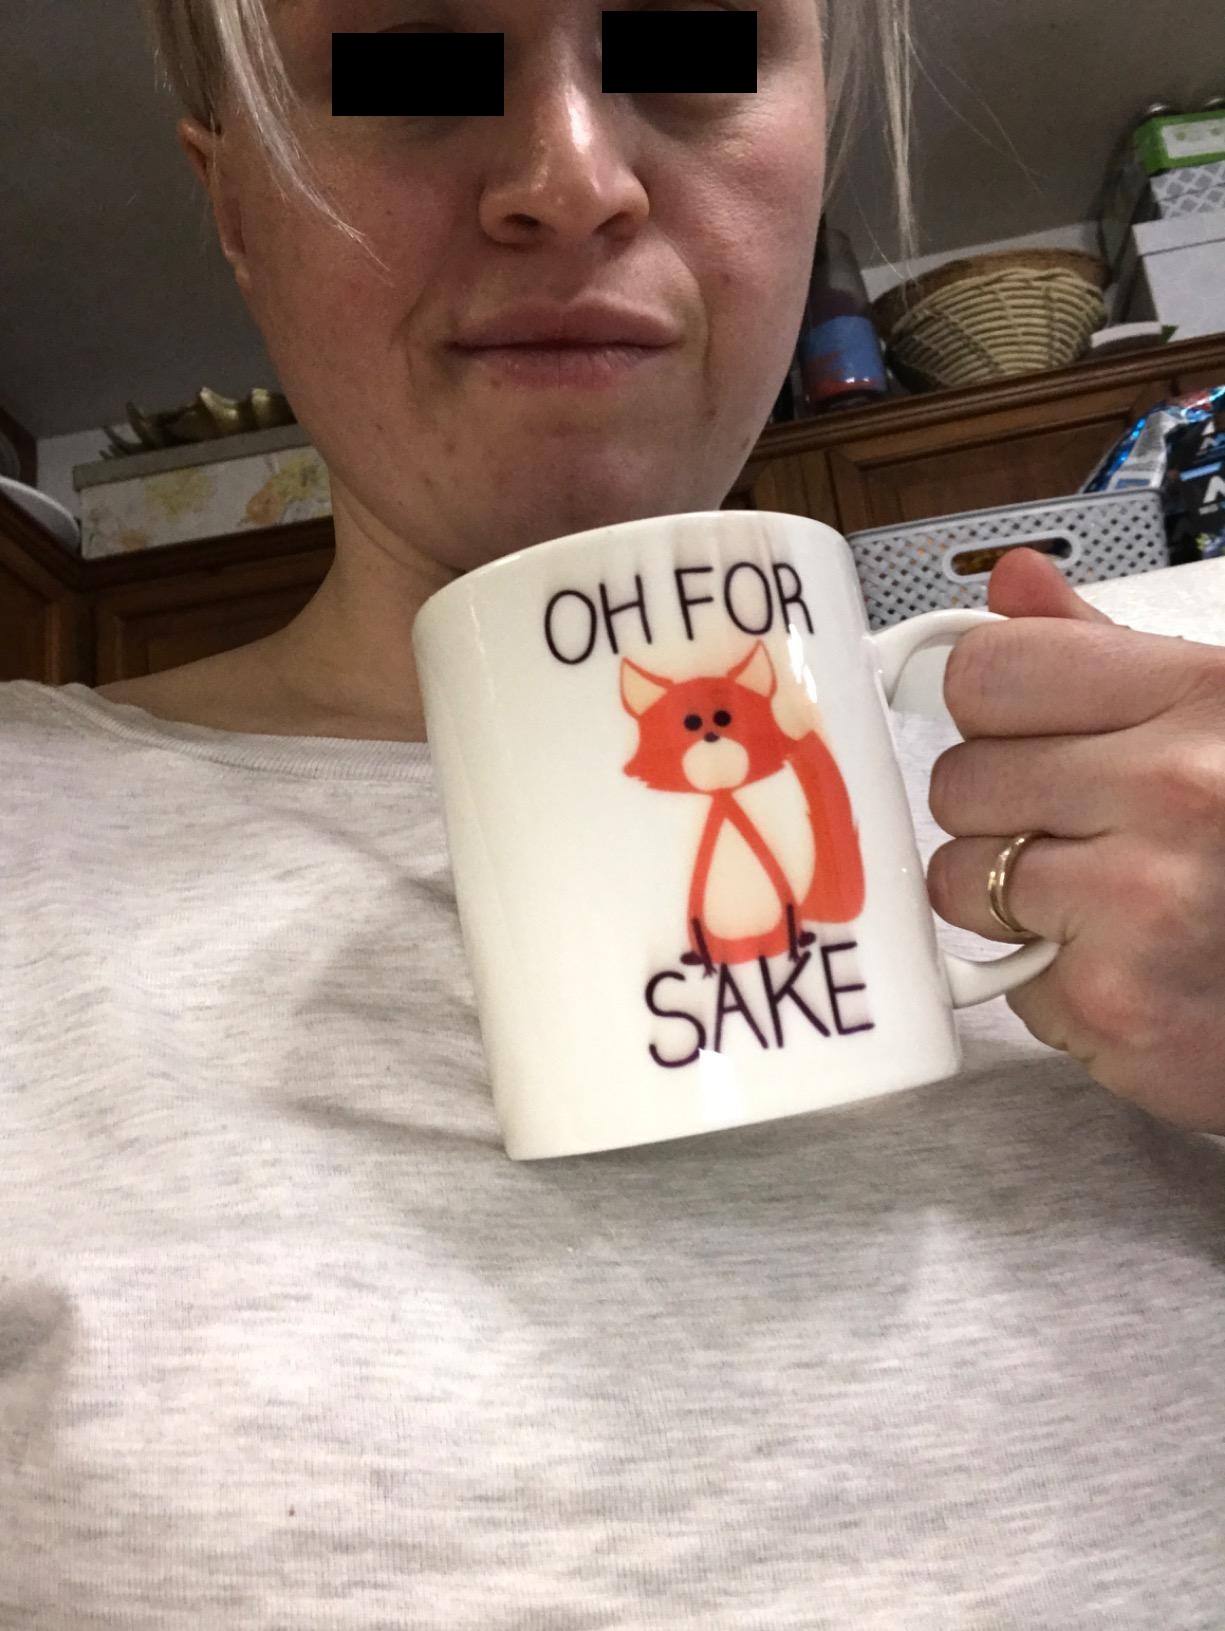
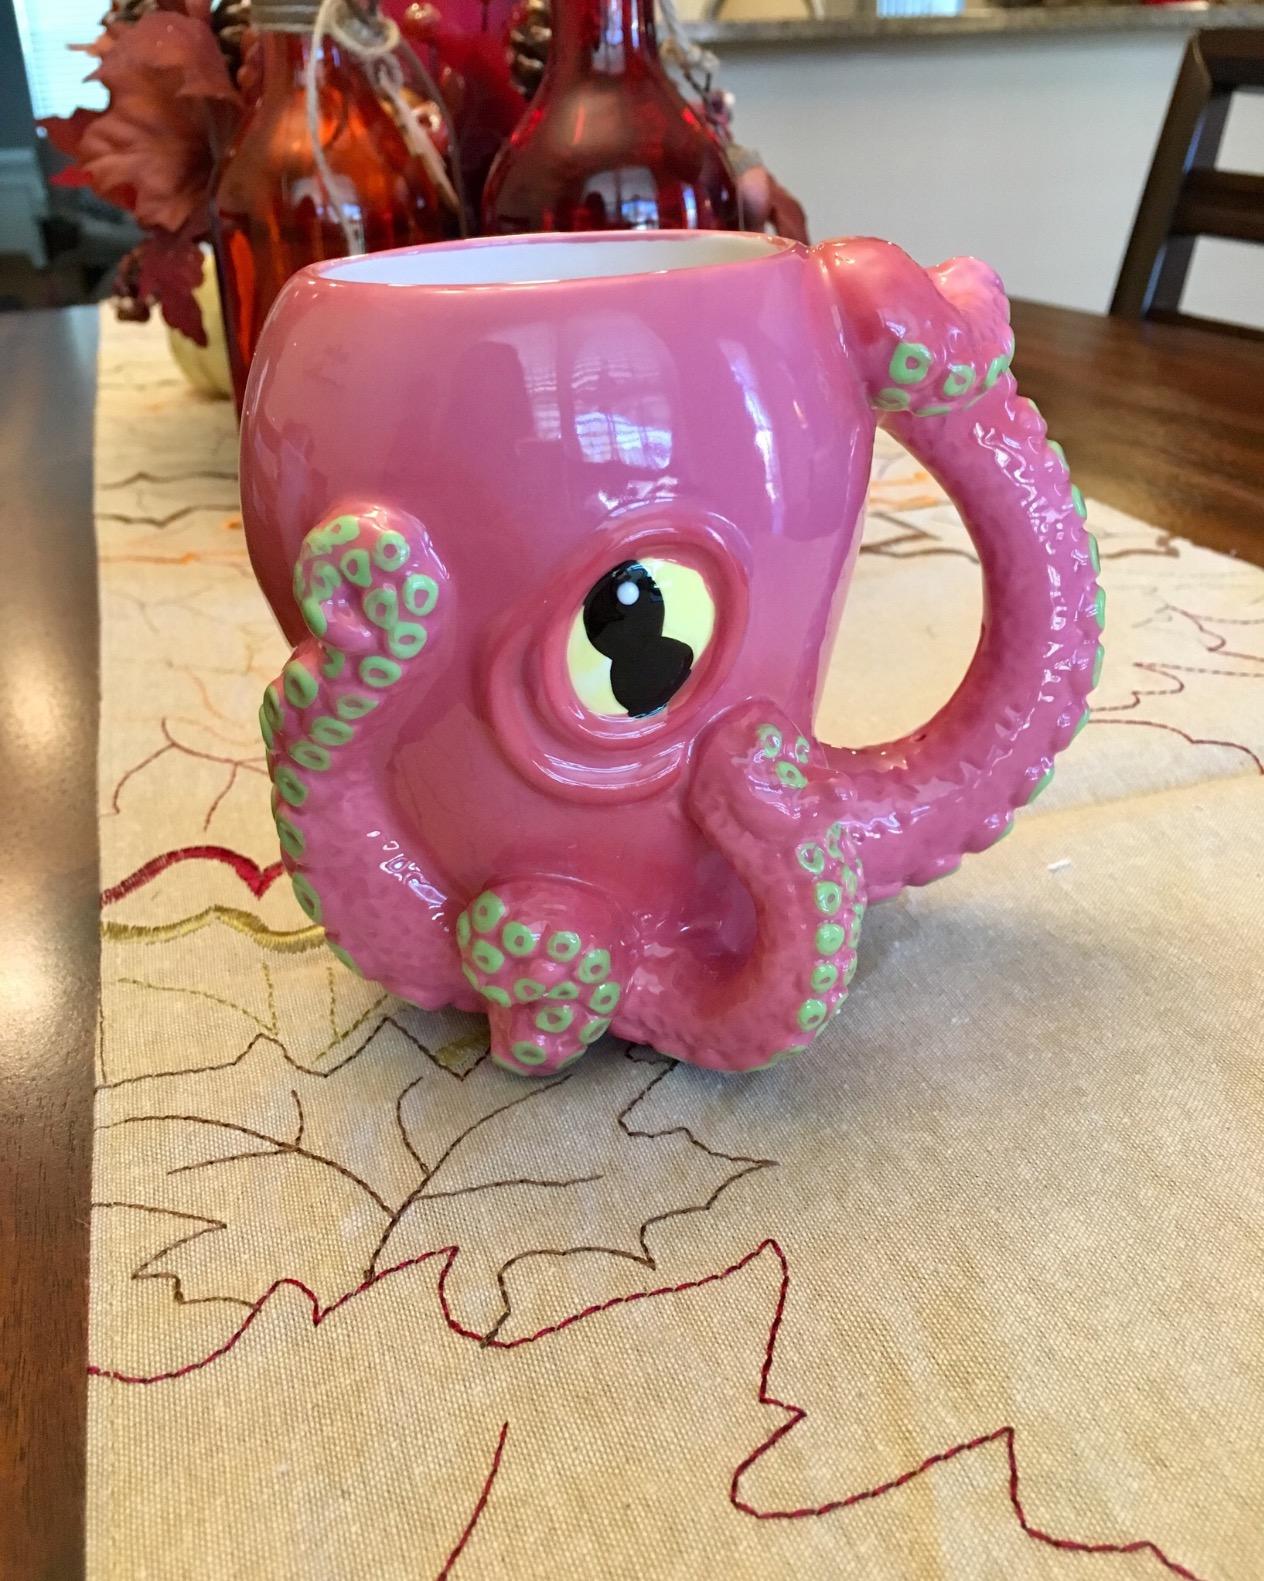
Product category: items_mug
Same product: no